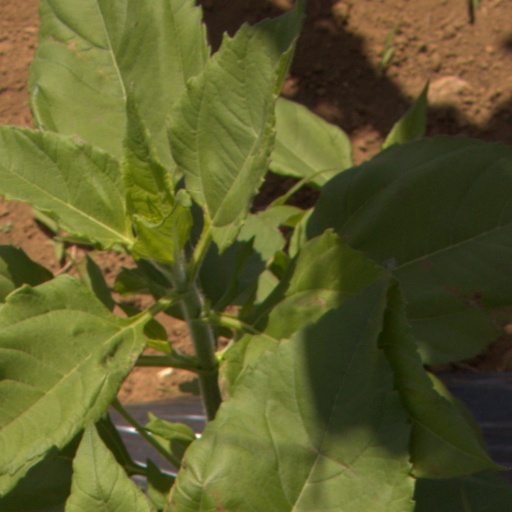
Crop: Jerusalem artichoke